Katie Perrior

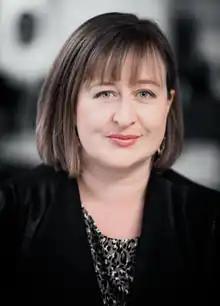

Katie Perrior is a British public relations specialist and columnist for "The Times". She worked as a political advisor at 10 Downing Street under Theresa May and previously for Boris Johnson and David Davis.